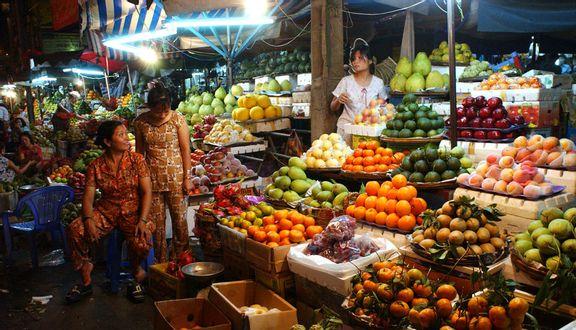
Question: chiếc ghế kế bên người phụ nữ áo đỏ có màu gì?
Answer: chiếc ghế có màu xanh dương